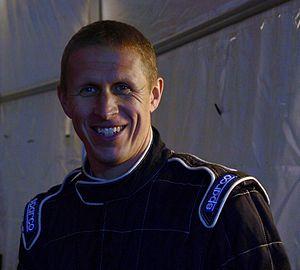
Alister McRae, né le 20 décembre 1970 à Lanark est un pilote de rallyes automobiles.